Siege of Saint-Omer

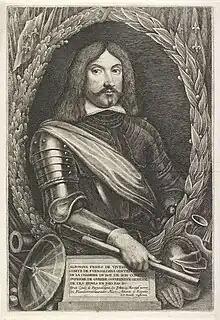
Engraving of Alfonso Pérez de Vivero, Count of Fuensaldaña, by Lucas Vorsterman.

Alerted by the proximity of the relief force, La Force put his army in battle, and giving the command of his right wing to the Comte d'Arpajoux, advanced to confront the Count of Nassau-Siegen and Colloredo. 400 Croatian riders were found in the field, but they promptly retreated behind the hedges of Polincove, where the Imperial-Spanish cavalry was disposed for battle. As soon as the Regiments of Piémont and de la Marine under Compte d'Arpajoux had passed the hedges, the Imperial-Spanish cavalry, forming in 12 squadrons, attacked them with great fierceness. The French infantry hold back the attack and fired a discharge which forced the Count and Colloredo to retreat. La Force sent then his cavalry to break the formation of his enemies and put them to flight. The Imperial-Spanish cavalry withdrew through the levee of Hennin. About 900 men were drowned or captured while attempting to escape. On the French side, Sieurs des Roches and Saint-Quentin and the Marquis de La Trousse were killed; Sieur de Maroles was wounded, and the Marquis de Fors was captured. The Imperial commander, General Colloredo, died of his wounds in Fort St. Jean shortly after.